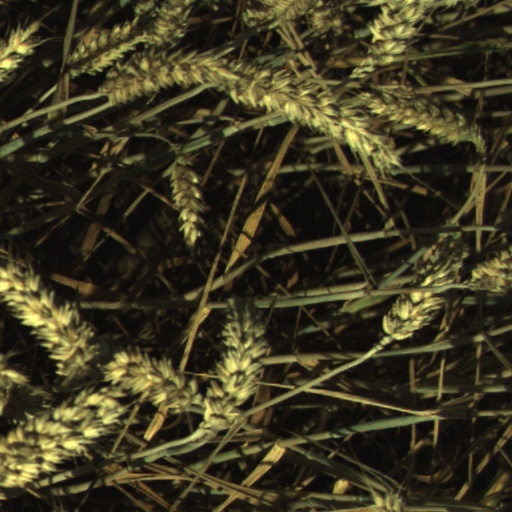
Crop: wheat